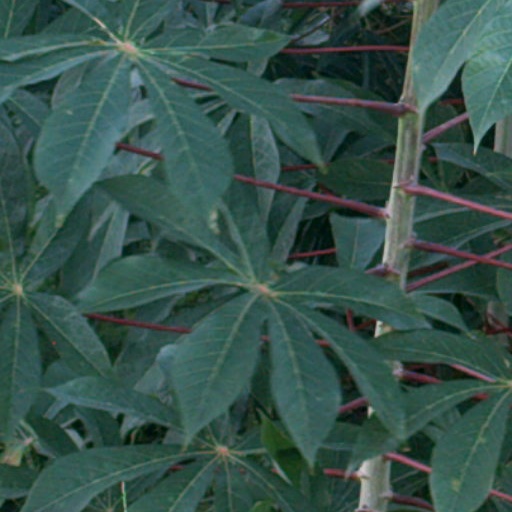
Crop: cassava